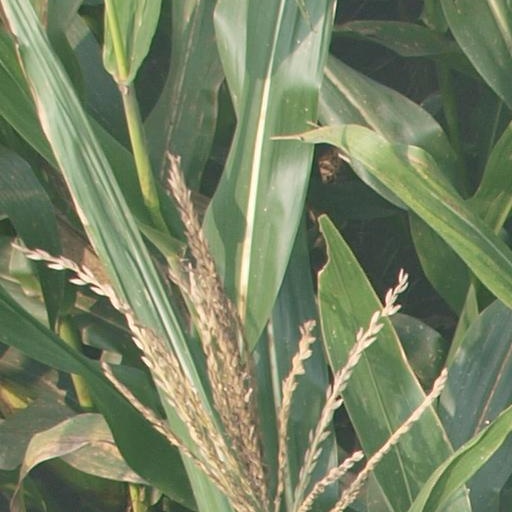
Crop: maize; corn